KWKW

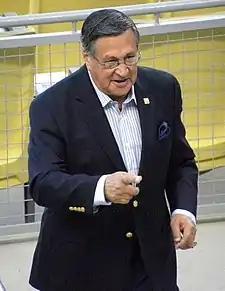
The lead Spanish-language play-by-play announcer for the Los Angeles Dodgers since 1959, Jaime Jarrín began his career at KWKW in 1955. At both and , KWKW served as the team's Spanish flagship from 1958 to 1972 and again from 1986 to 2007.

The two stations would remain in E.L. Cord's name until August 1962, when he would sell them to Cleveland Broadcasting Incorporated, headed by former Cleveland, Ohio mayor Ray T. Miller, for a combined $2 million (equivalent to $ in ). Miller also owned WLEC and WLEC-FM in Sandusky, Ohio, and had founded WERE and WERE-FM in Cleveland, and pledged to maintain KFAC's classical format. The "Los Angeles Times" would later write of Cord's ownership, "What seems indisputable is that Cord oversaw the station like a benevolent, disinterested patriarch." The pseudo-stereo broadcasts over KFAC and KFAC-FM continued until KFAC-FM converted to stereophonic sound in 1964, at one point, those broadcasts were offered for 12 hours each week. General manager Ed Stevens regarded the $20,000 investment in FM multiplexing as a "big bonanza" for the radio and recording industries, pledging to increase KFAC-FM's stereo output over time; "Evening Concert" was cited as a program that would be unable to see such a complete stereo conversion due to the volume of titles for that show valued for their initial mono pressings. By 1971, the last remaining program devoted to selections from their original 78 rpm phonograph record collection, "Collector's Shelf", was dropped from the schedule.